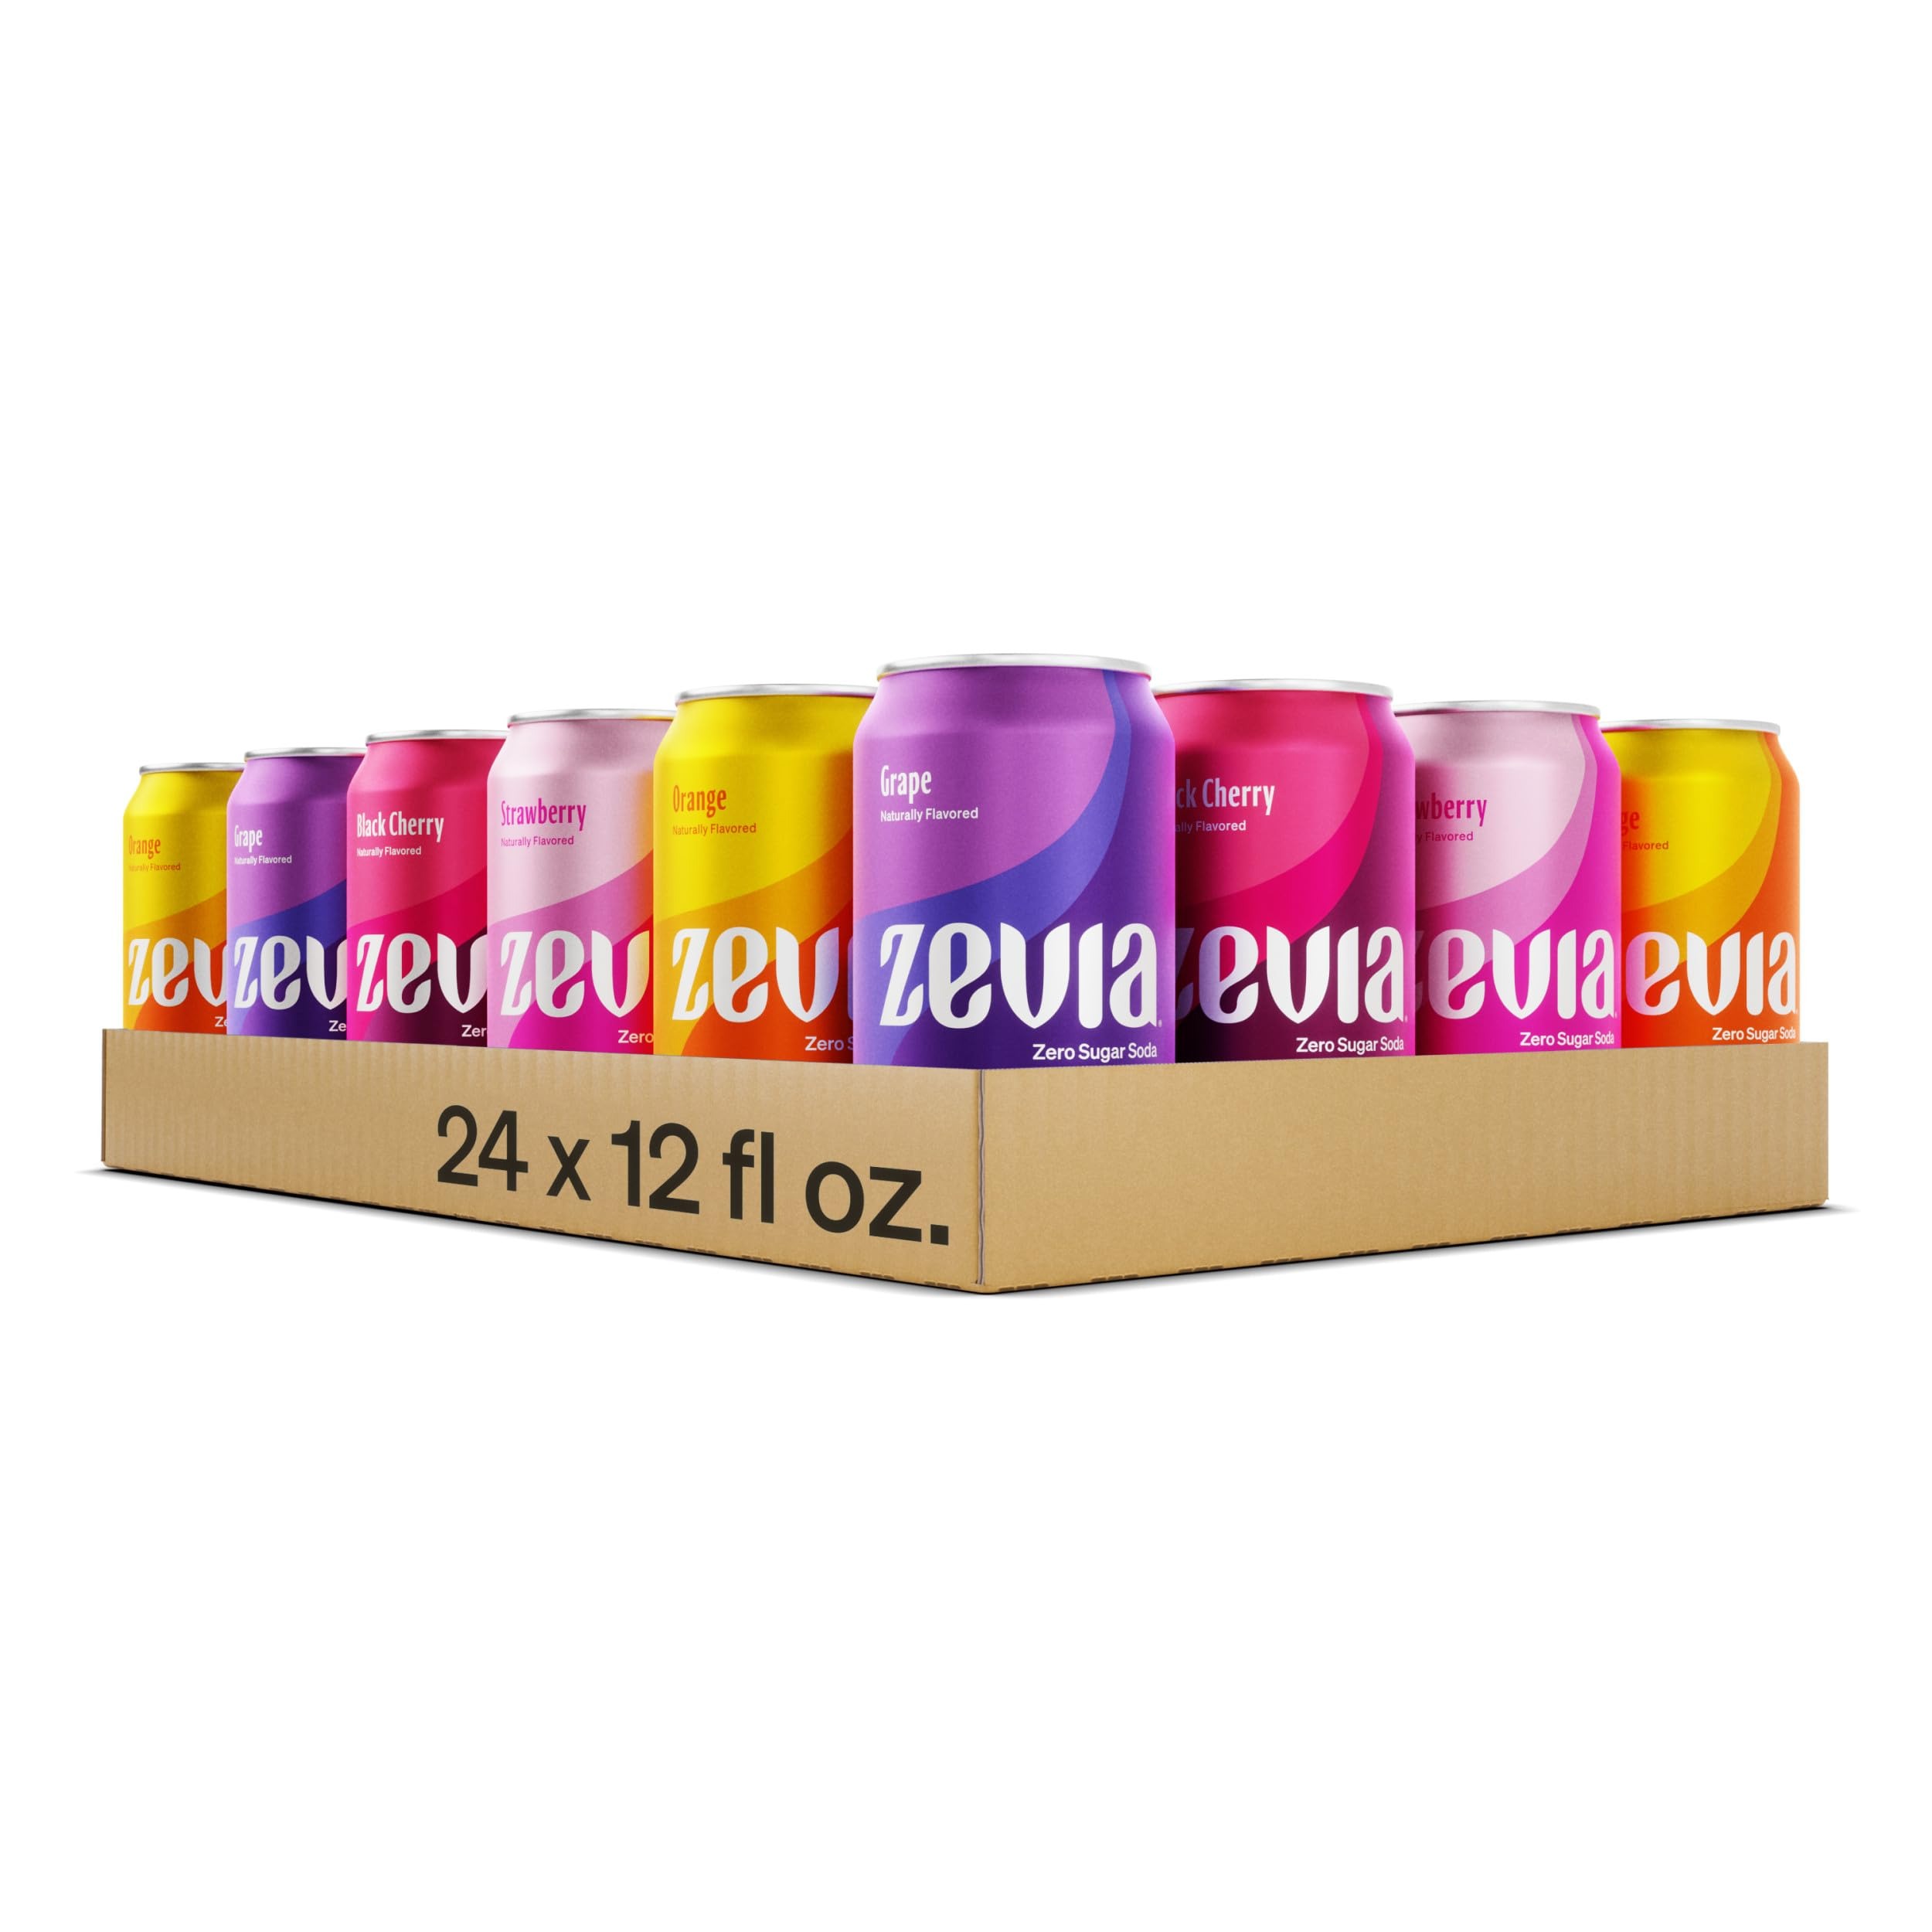
Item Name: Zevia Zero Calorie Soda, Fruity Variety Pack, 12 Ounce Cans (Pack of 24)
Bullet Point 1: Zevia Diet Soda Fruity Variety Pack: Get taste of our deliciously fruity Zevia sodas; This variety pack includes 6 cans each of the Black Cherry, Strawberry, Orange and Grape flavors, for a total of 24 cans
Bullet Point 2: Zevia is committed to reducing sugar consumption by offering a variety of zero calorie beverages that are naturally sweetened with stevia.
Bullet Point 3: Zevia uses plant-based ingredients that you can feel good about consuming without sacrificing flavor and fun.
Bullet Point 4: Zero Sugar, Zero Calorie: Zevia offers a platform of naturally sweetened products that include a variety of flavors across Soda, Energy Drinks, Organic Tea, Mixers, Kidz drinks, and Sparkling Water
Bullet Point 5: All Zevia beverages are Non-GMO Project Certified, Vegan, Plant-based, Gluten-free, and clear in color.
Value: 288.0
Unit: Fl Oz

Price: 25.96